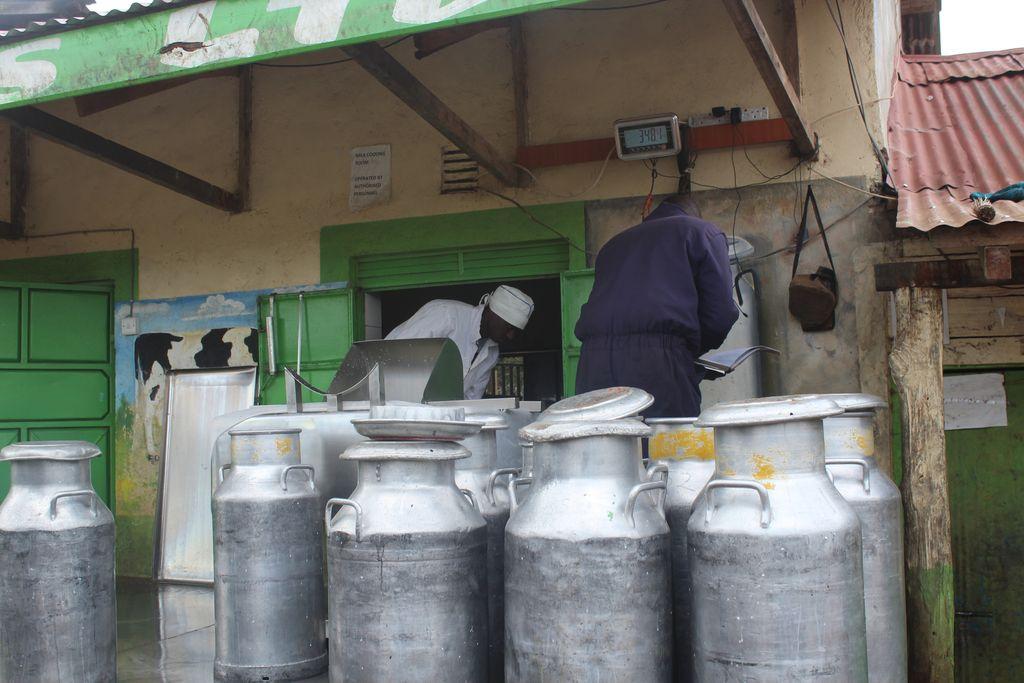
Hii ni duka ya maziwa, ambayo nje yake utaona kuna mchoro wa ng'ombe, ambaye anakula nyasi.Kuna mitungi mingi hapo nje,ambayo ni ya kuhifadhia maziwa,na kuna watu wawili ambao wanaonekana wakifanya upimaji na kuchukua rekodi.